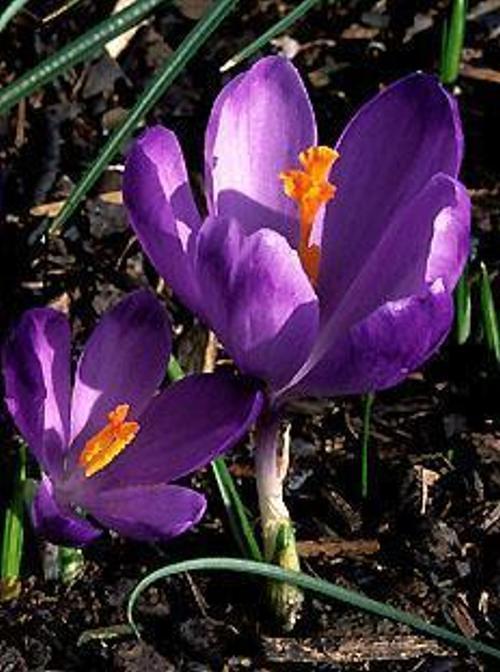
Label: spring crocus